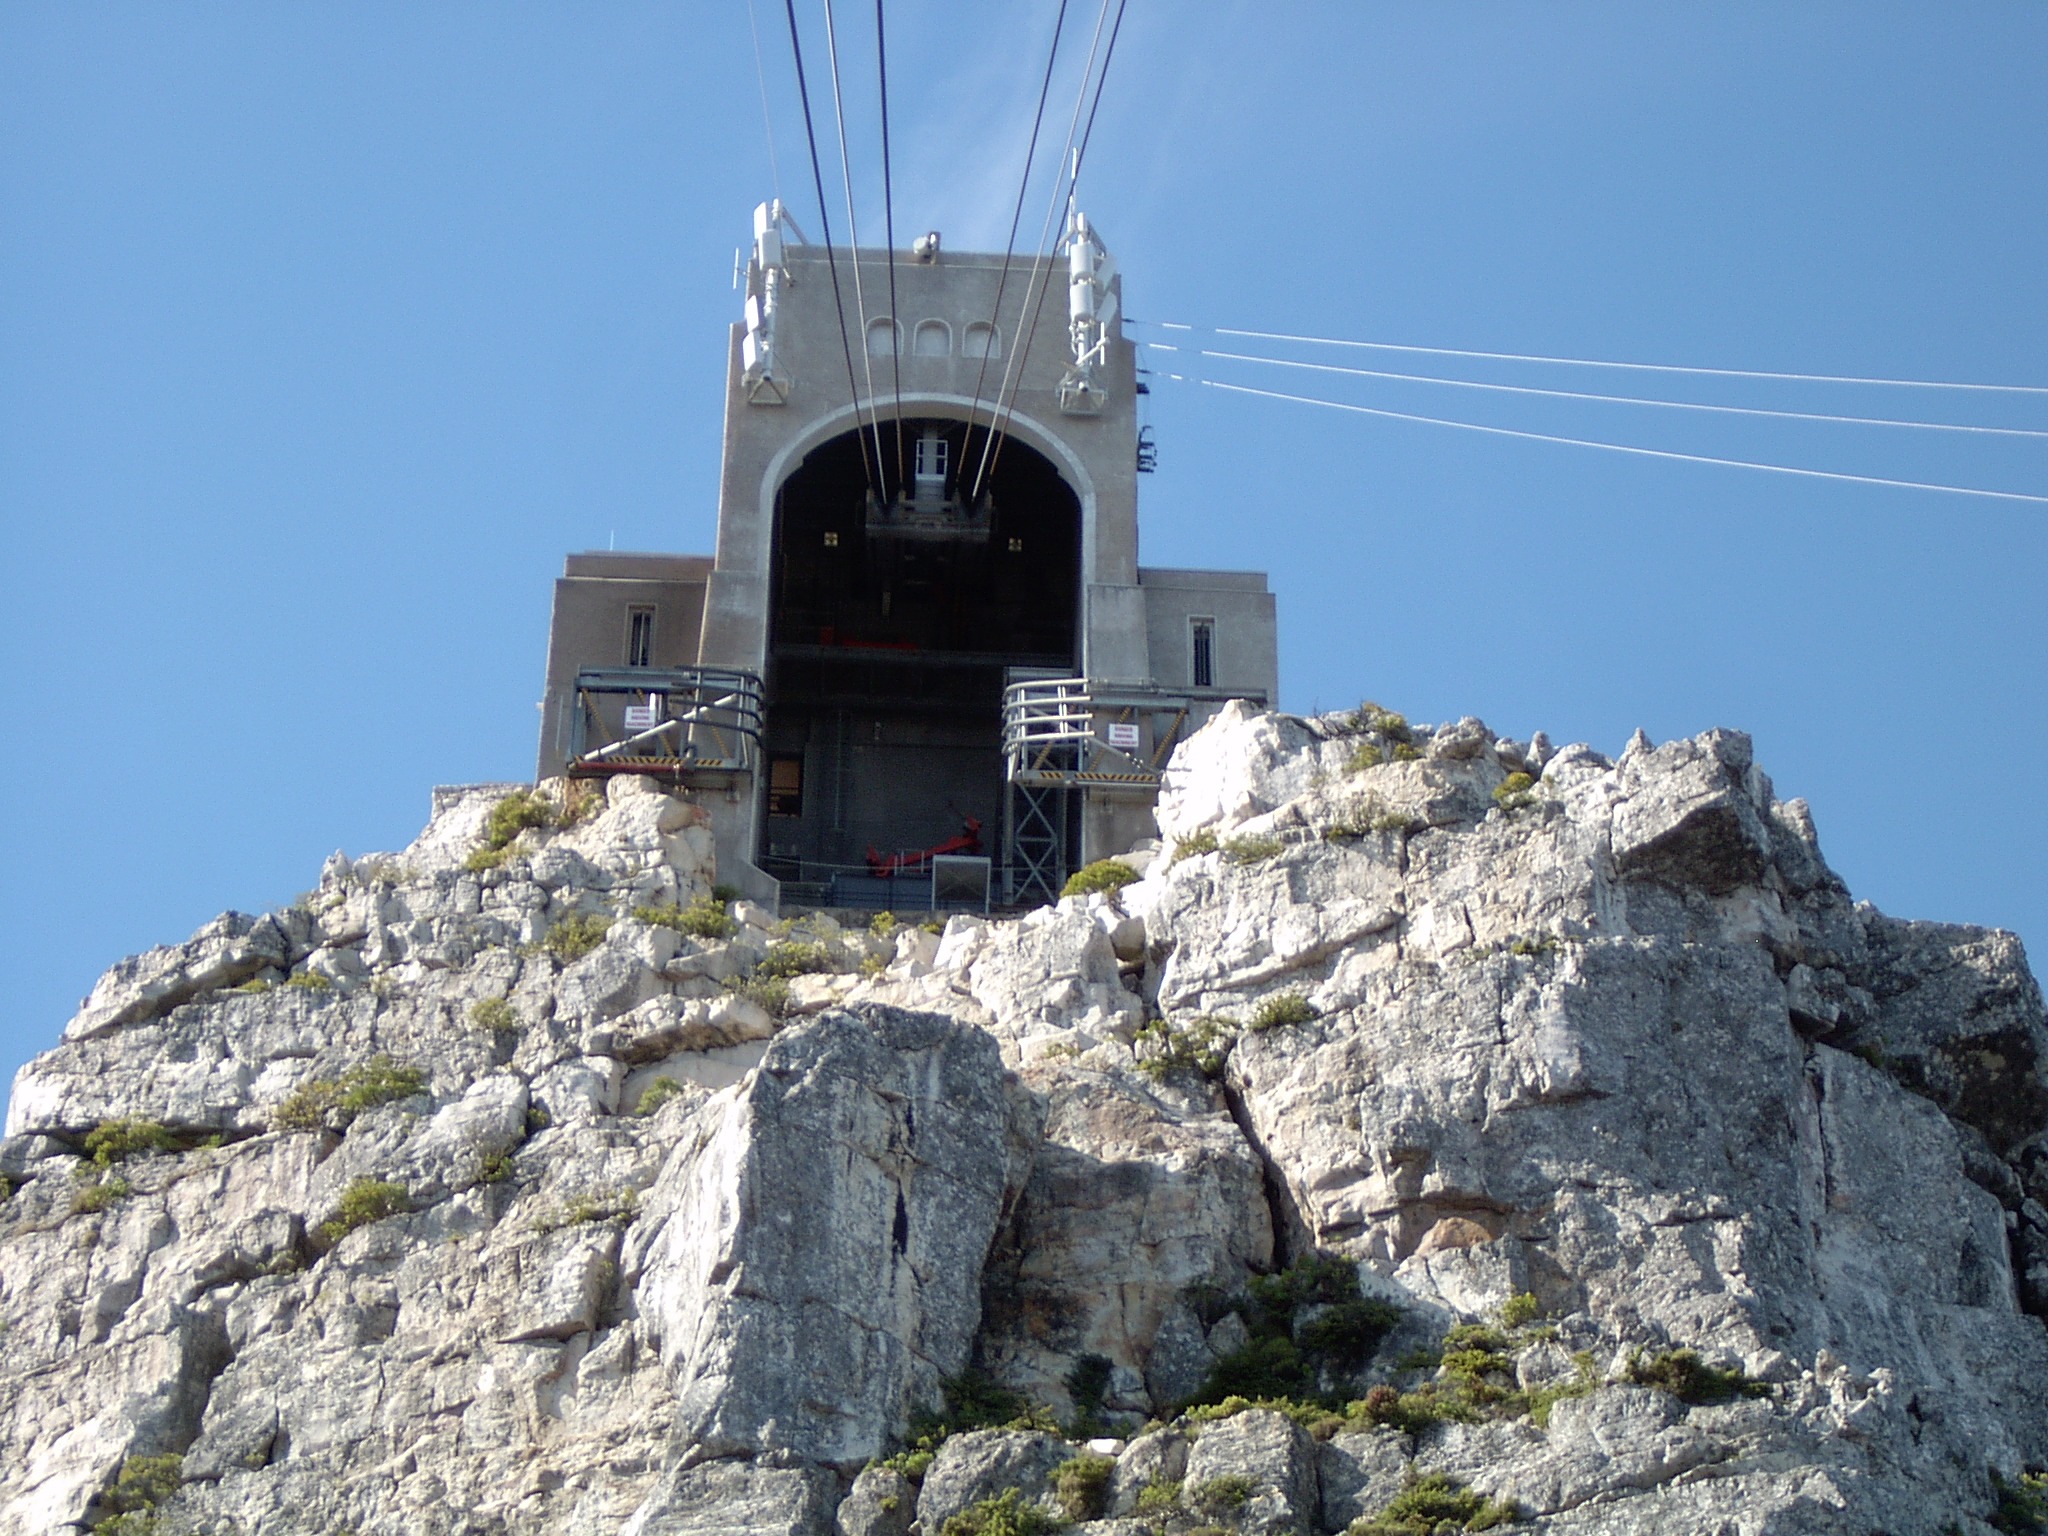
landscape, nature, outdoor, wilderness, mountain, car, land, mountain range, cable, transportation, wild, environment, tower, scenic, natural, scenery, landmark, cable car, alps, funicular, south africa, cape town